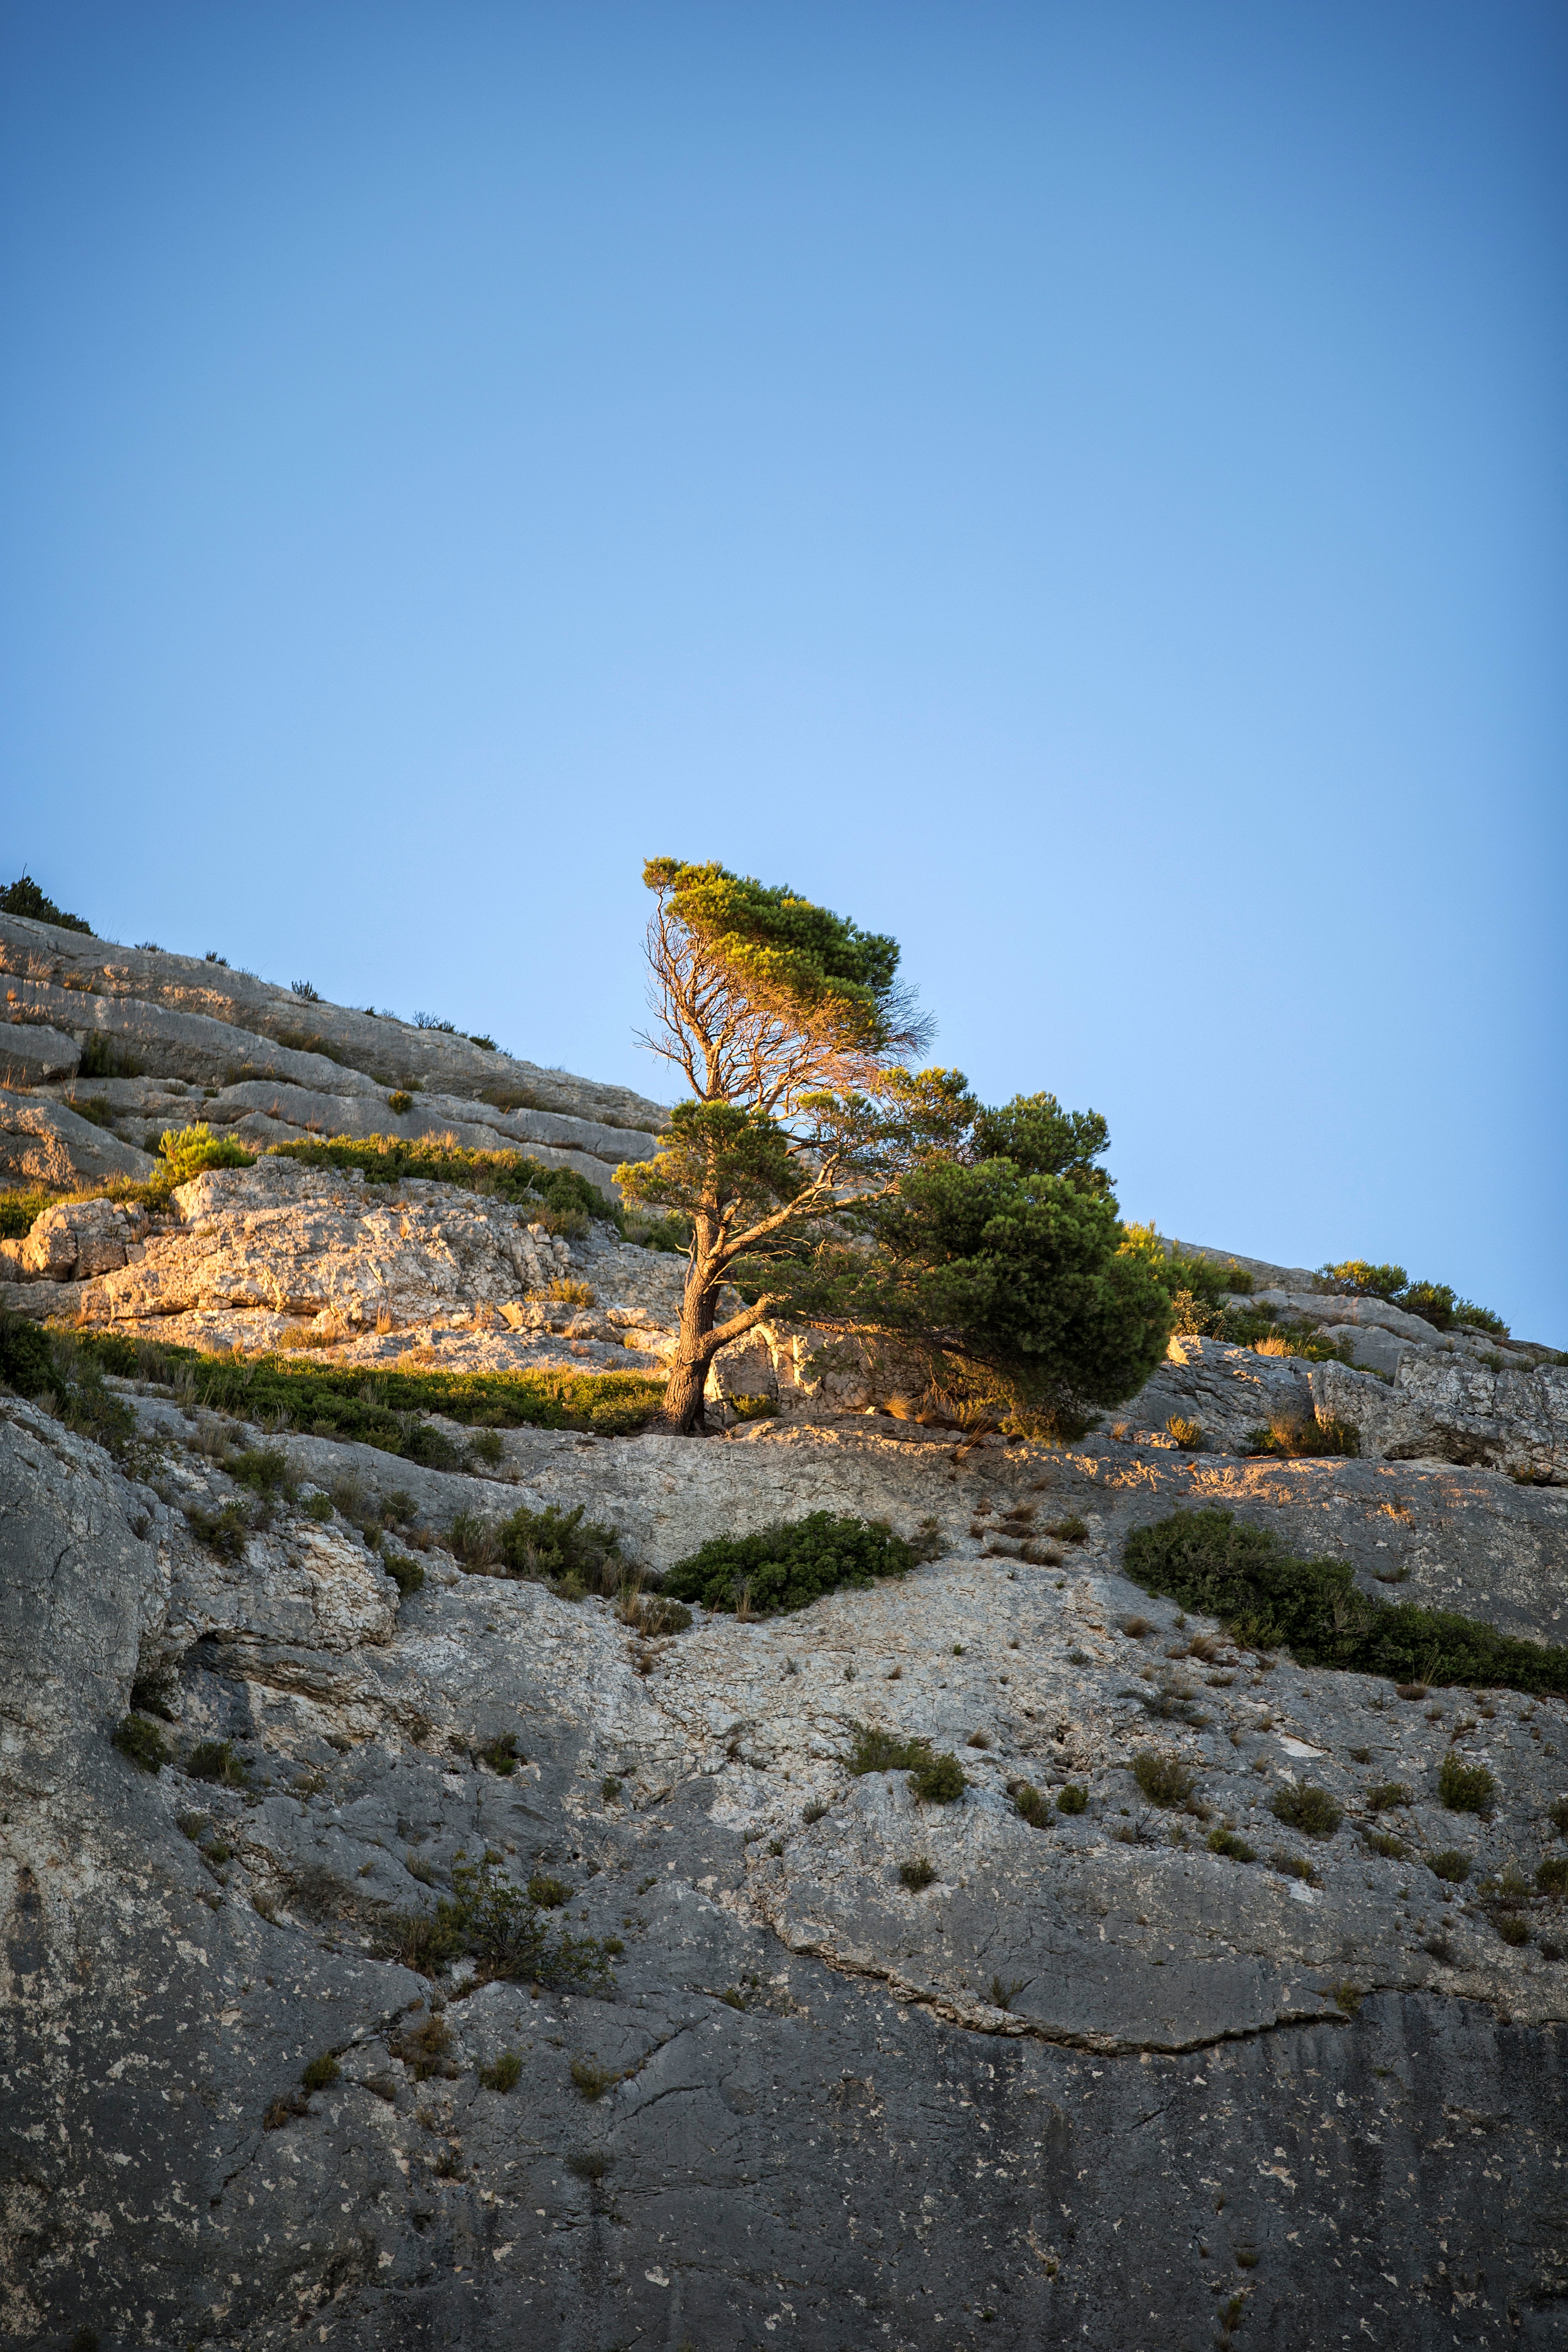
landscape, sea, coast, tree, nature, rock, wilderness, mountain, sky, sunset, hill, cliff, pine, reflection, terrain, material, geology, provence, natural environment